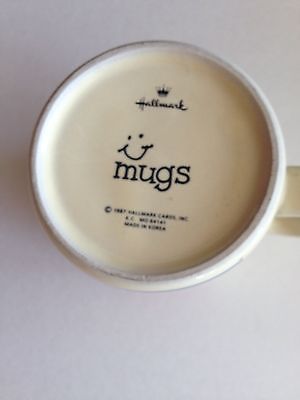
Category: mug